Crustacean

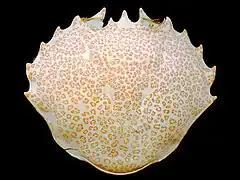
A convex oval-shaped piece of shell, covered with fine orange-pink markings: the front edge is lined with 13 coarse serrations, while the rear edge is smooth.

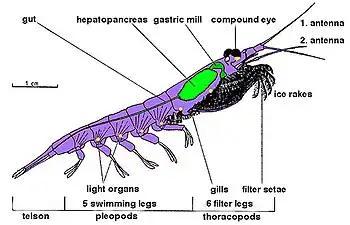
Body structure of a typical crustacean – krill

The body of a crustacean is composed of segments, which are grouped into three regions: the "cephalon" or head, the "pereon" or thorax, and the "pleon" or abdomen. The head and thorax may be fused together to form a cephalothorax, which may be covered by a single large carapace. The crustacean body is protected by the hard exoskeleton, which must be moulted for the animal to grow. The shell around each somite can be divided into a dorsal tergum, ventral sternum and a lateral pleuron. Various parts of the exoskeleton may be fused together.